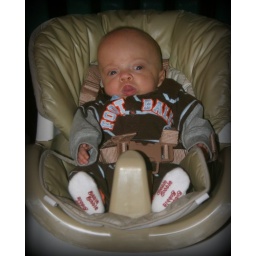
at the table this year sitting in his space saver highchair that ROCKS!!!